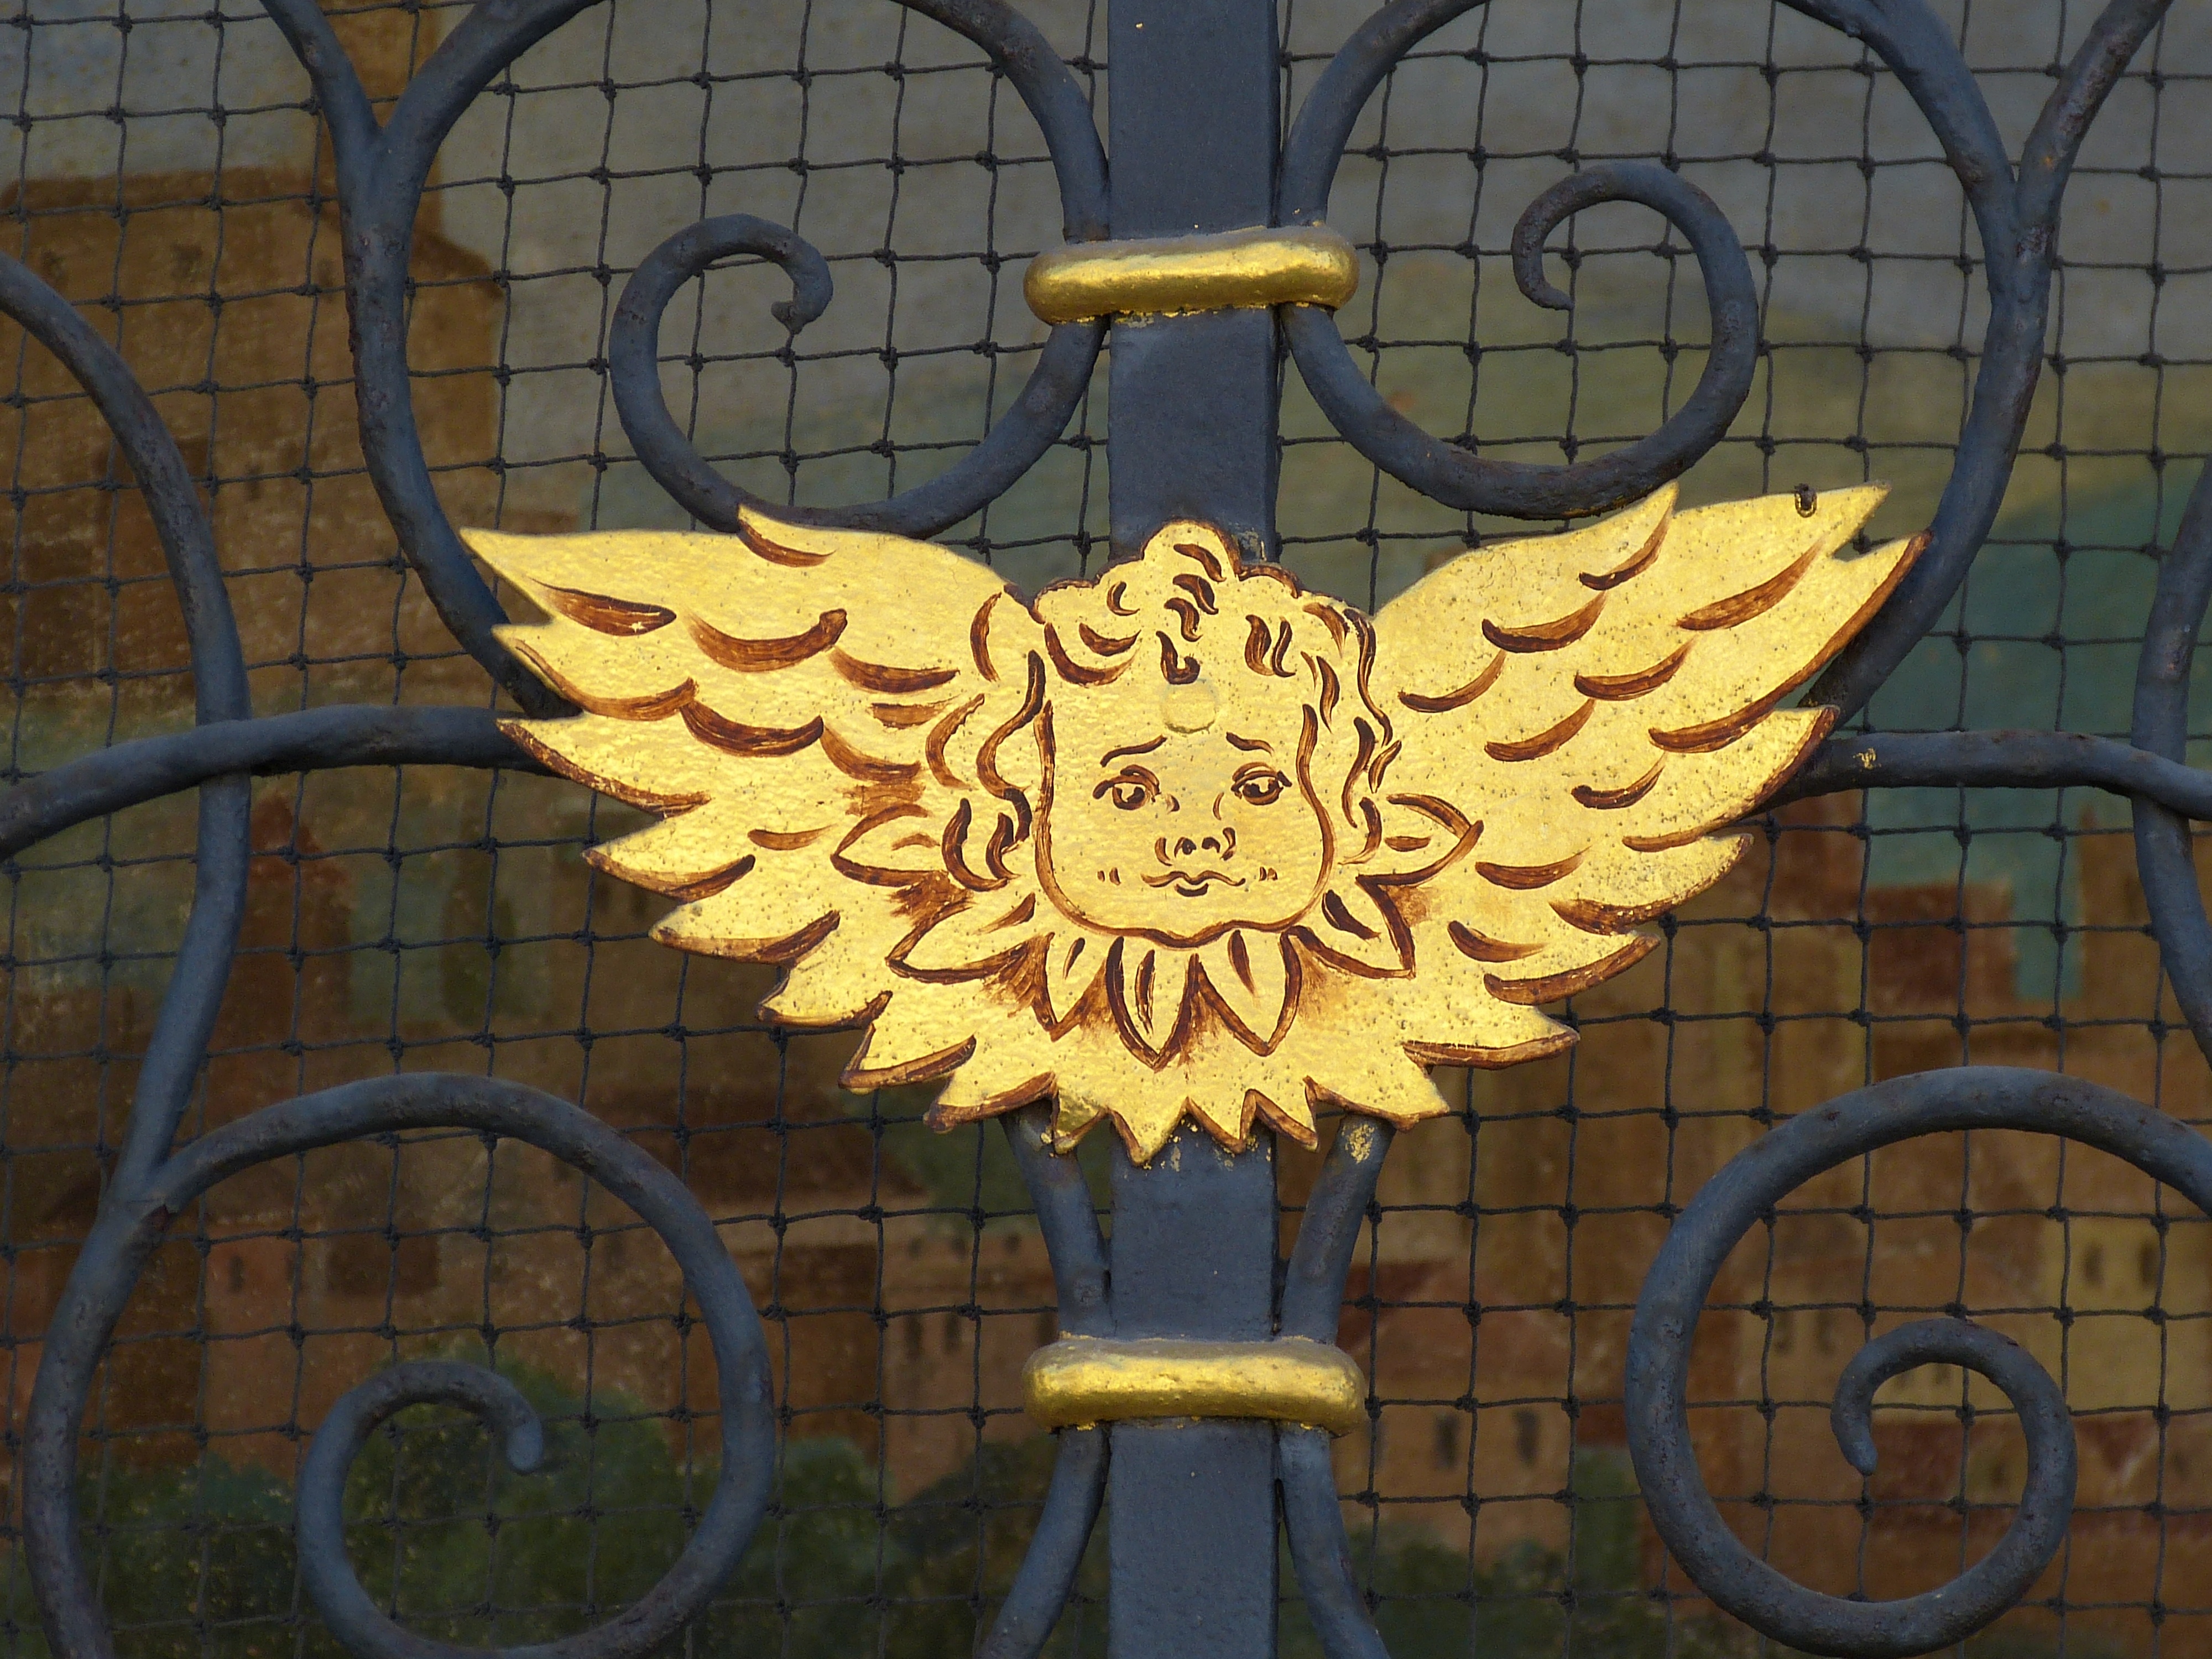
wing, golden, religion, door, sculpture, angel, art, symmetry, grid, carving, angel figure, little angel, heavenly, screenshot, angel face